Sarasara

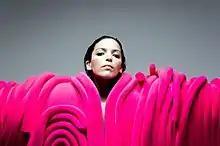
Sarasara for "The Guardian"

Sarasara's debut studio album, "Amor Fati", was released on 11 November 2016. The title was inspired by Nietzsche's philosophy, and in particular his philosophical novel "Thus Spoke Zarathustra". "Amor Fati" can be translated as "“love of fate”" or "“love of one’s fate”". To Sarasara, "Amor Fati" represents going beyond simply accepting one's fate. It is about wanting to make one's own fate: reaching for it and attracting it. In an interview for "The 405", an online magazine, the singer explained that "in order to change one’s fate, one has to work instinctively – finding the willpower in their consciousness by listening to their body".